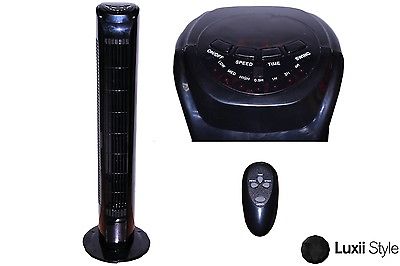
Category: fan